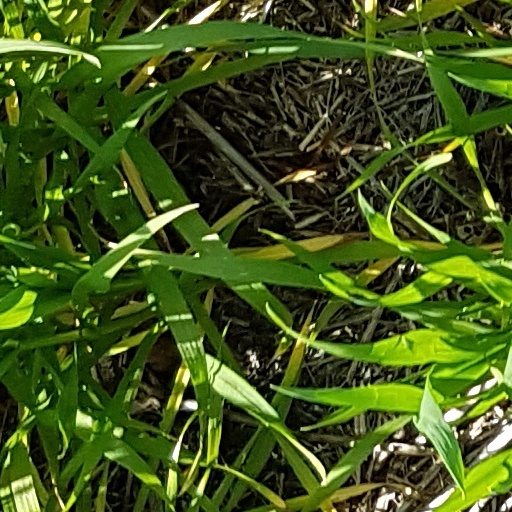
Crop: wheat